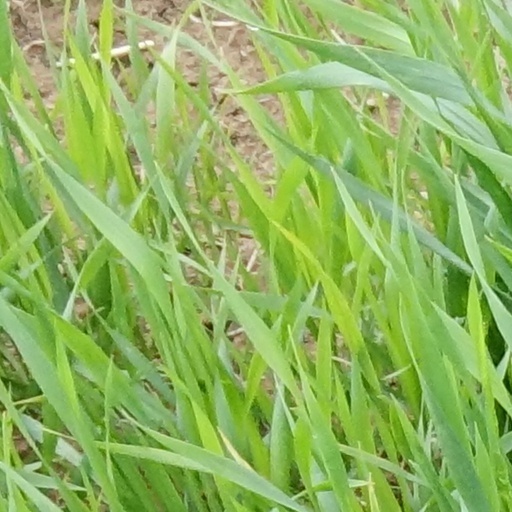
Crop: wheat